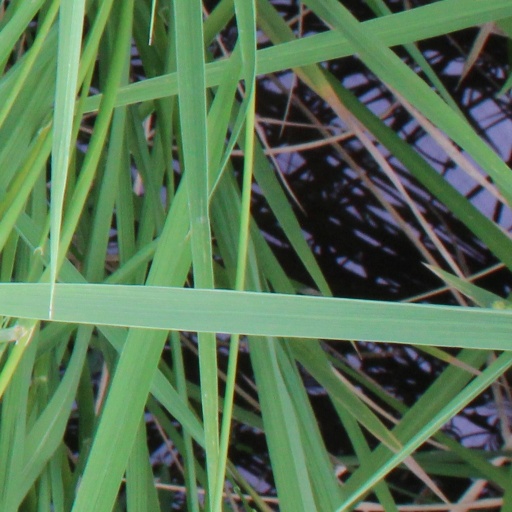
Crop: rice